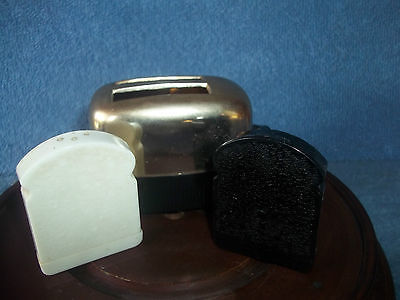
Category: toaster